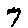
Label: 7